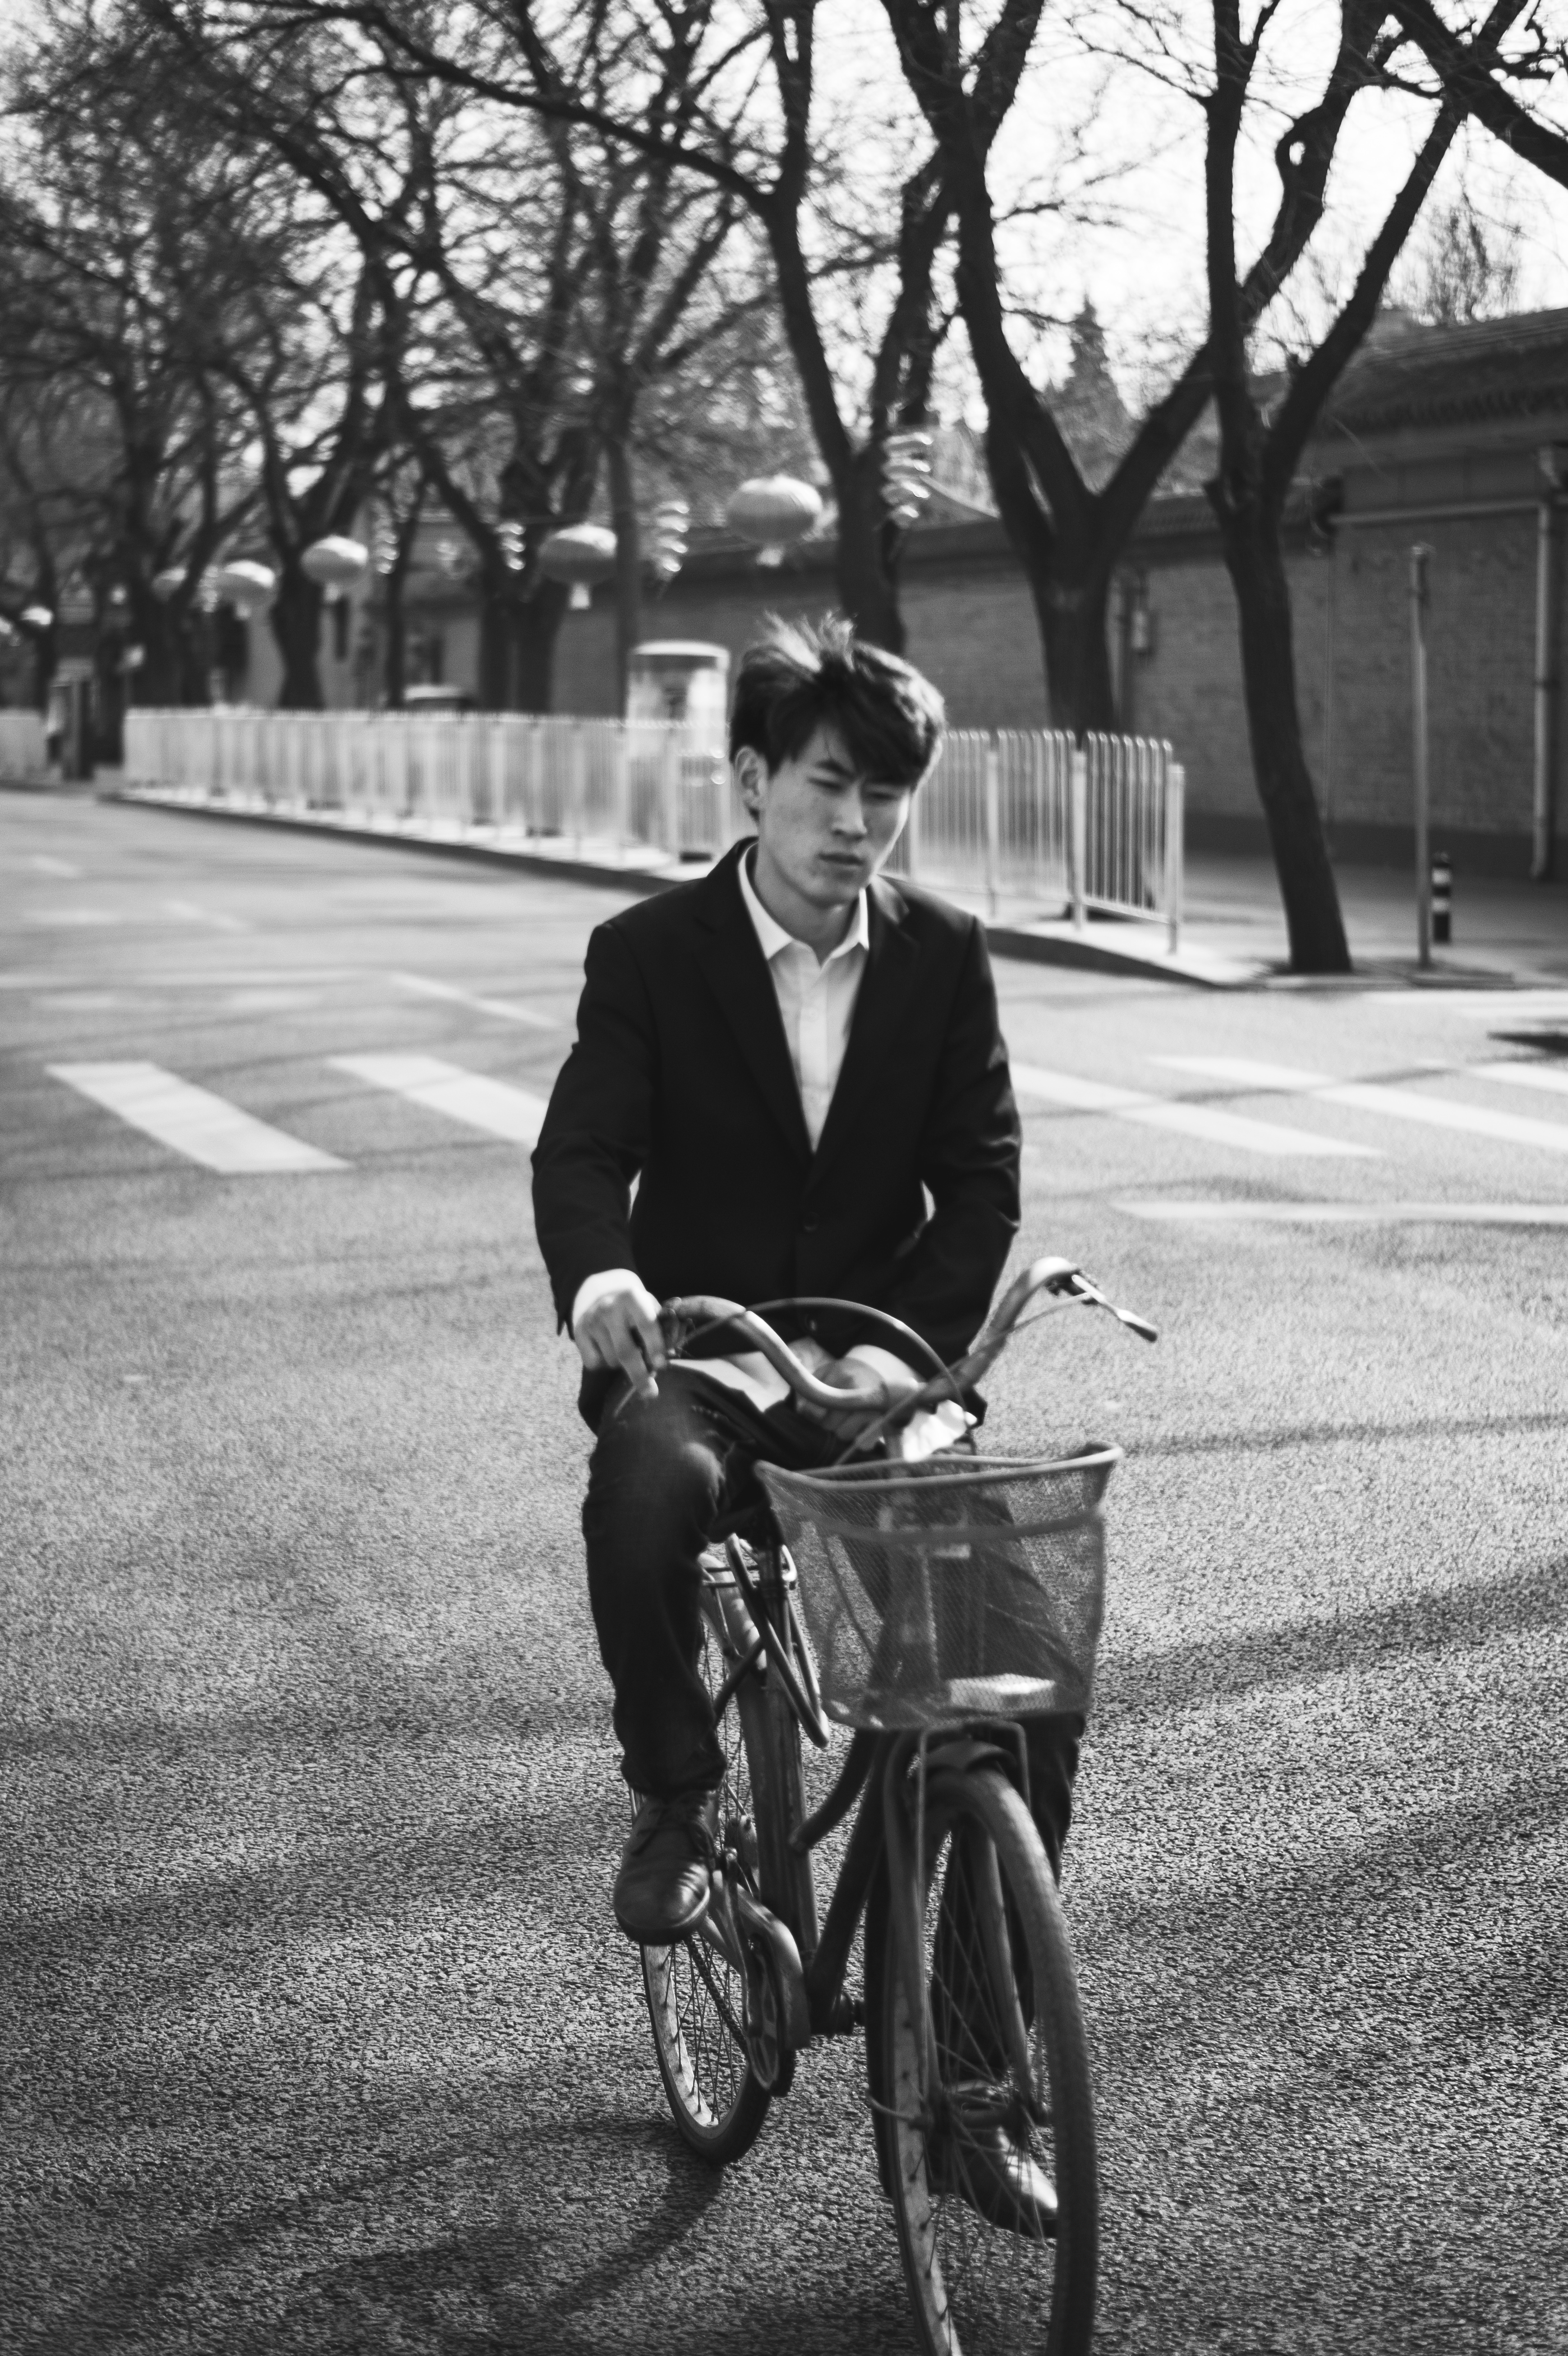
man, black and white, road, white, street, photography, bicycle, bike, chinese, vehicle, sitting, black, monochrome, cycling, dress, beijing, infrastructure, photograph, snapshot, china, biker, sonystreetphotographer, interaction, monochrome photography, human positions